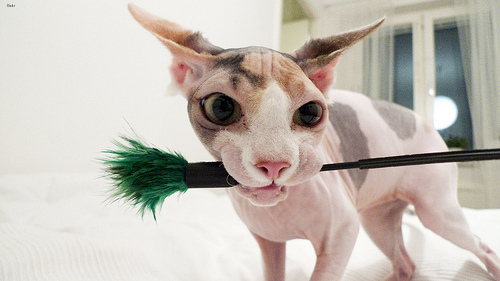
Animal: cat
Breed: sphynx